Hampton House (Chicago)

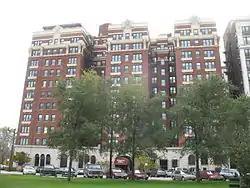
(October 2006)

The Hampton House is a residential condominium located in the Hyde Park neighborhood of Chicago, Illinois on the property that once housed the Hyde Park House, a hotel built by Hyde Park founder Paul Cornell in the 1850s. The property was originally named the Sisson Hotel when constructed in 1918.